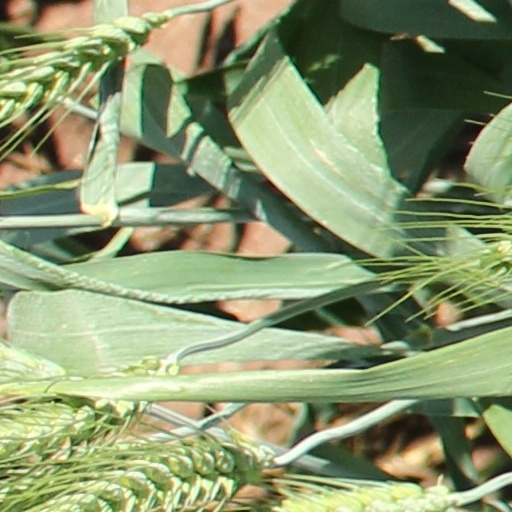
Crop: wheat